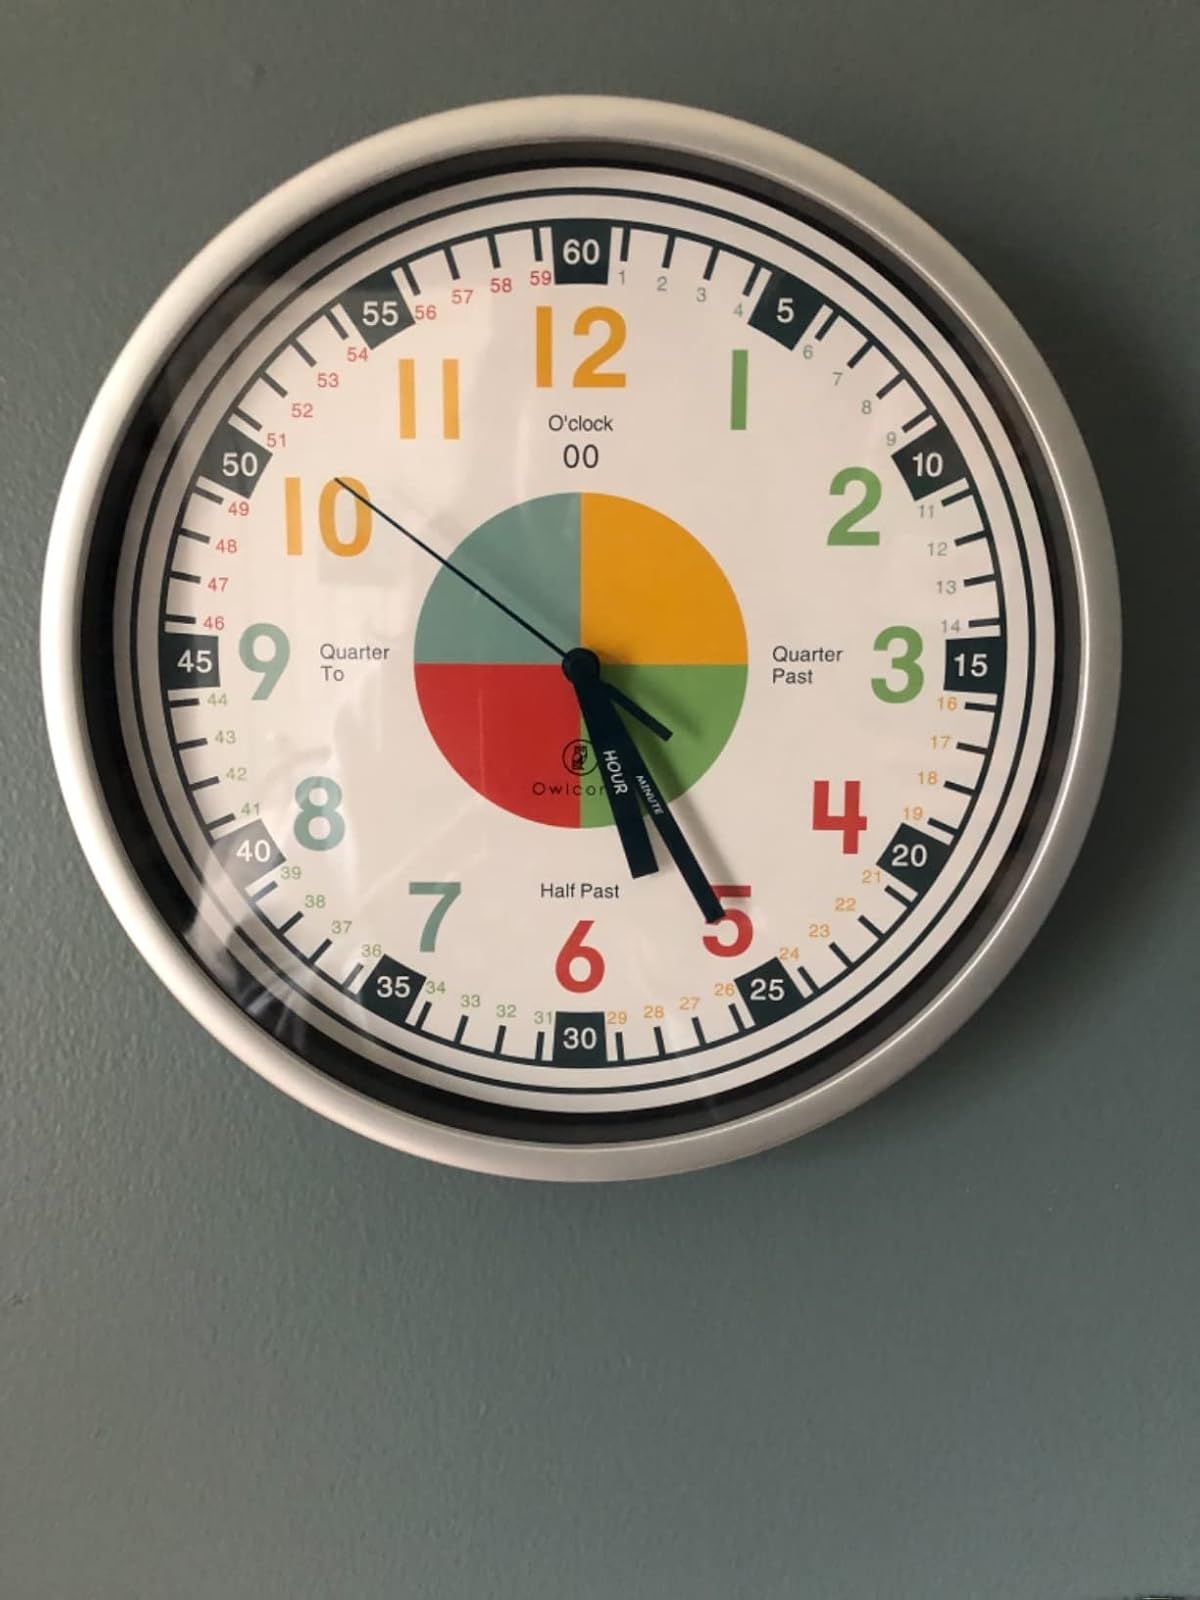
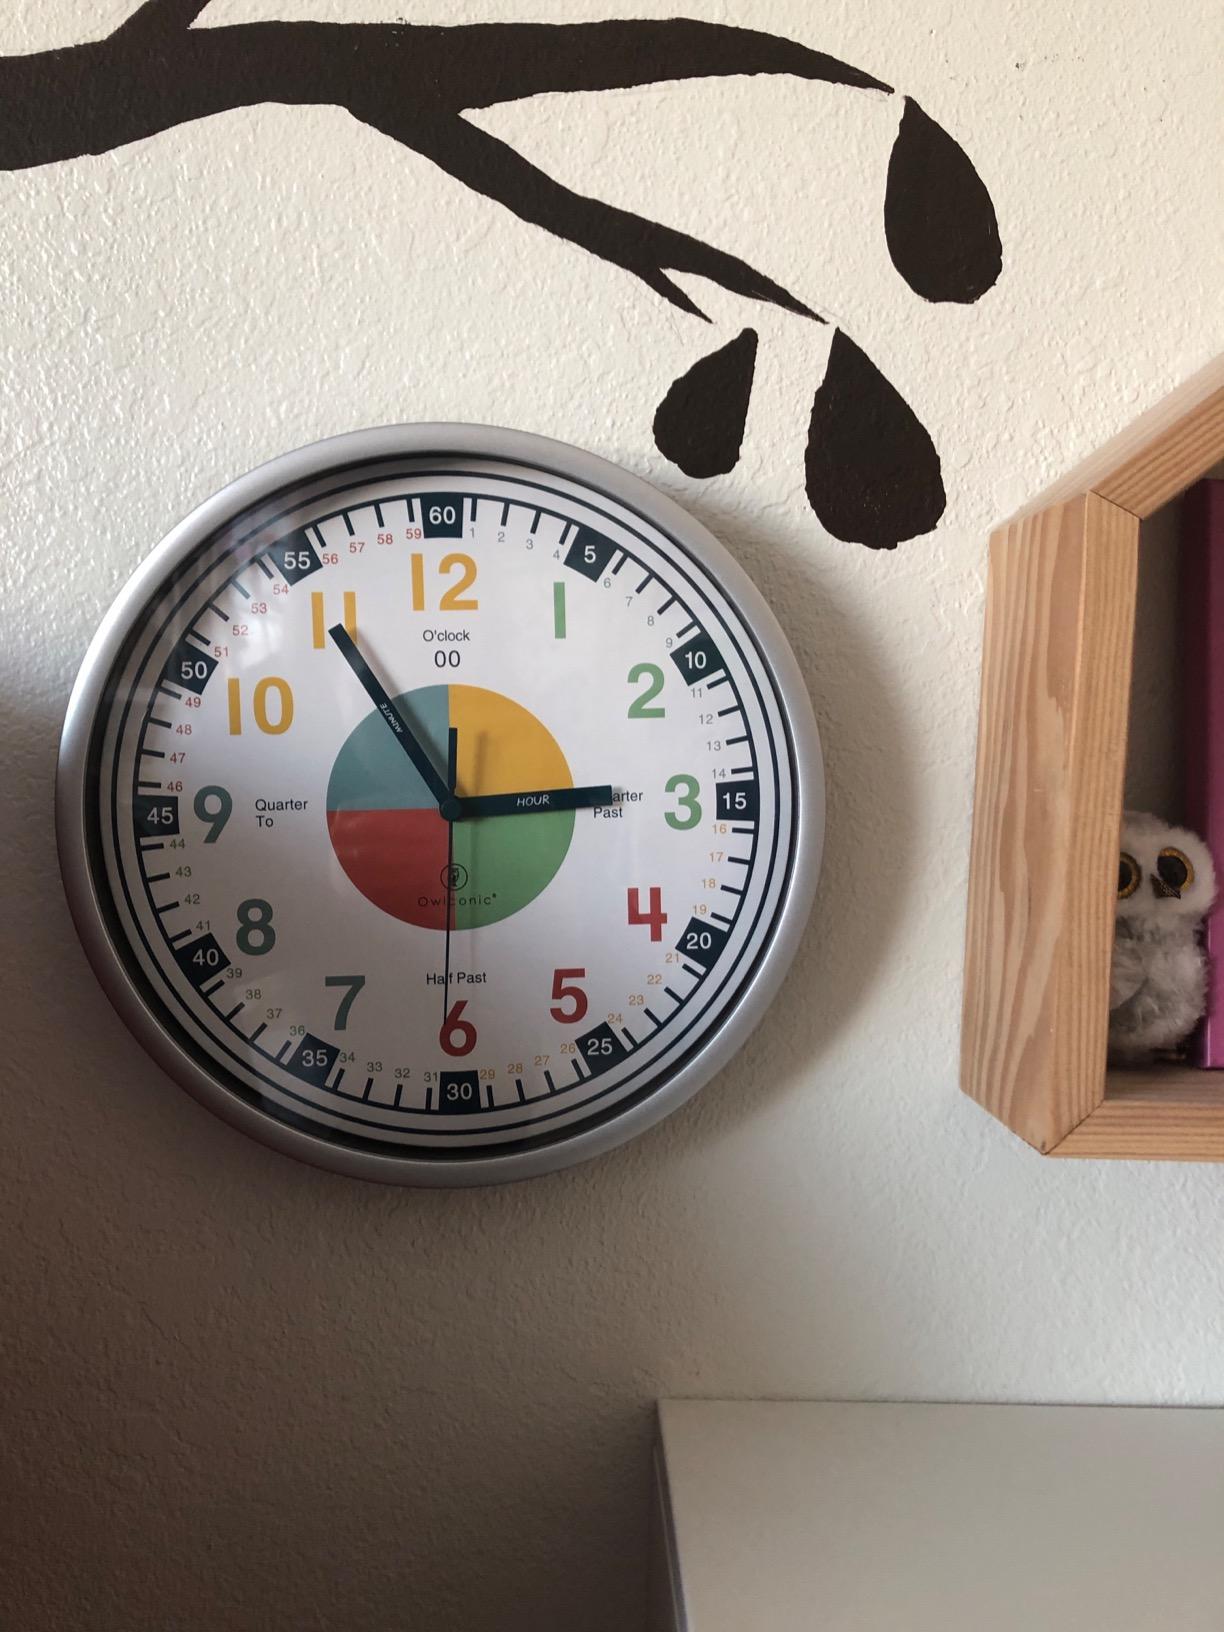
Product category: clock
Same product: yes